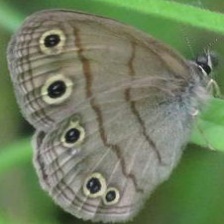
Species: WOOD SATYR
Butterfly family (ImageNet category): ringlet